Jiegu

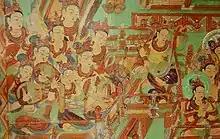
This is a part of Dunhuang fresco, showing pipas and jiegu drums.

The jiegu (羯鼓; Wade–Giles: chieh-ku; pinyin: jiégǔ; sometimes translated as " drum"; also written as 鞨鼓) was a drum used in ancient China. It was hourglass-shaped and played with two wooden sticks. As for the structure, the leather on both sides is thin and the size is the same, and it is played with sticks in both hands.